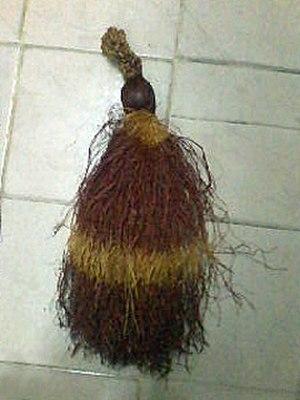
Ce chasse mouche est porté par les hommes ou les femmes Dida lors des céremonies en Côte d'ivoire.
Raphia vinifera est une espèce de plantes de la famille des Arecaceae et du genre Raphia.
Les Didas sont une population d'Afrique de l'Ouest vivant au centre-sud et au sud-ouest de la Côte d'Ivoire, près des villes de Lakota, Divo, Hiré-Ouatta, Guitry, Fresco, Sassandra, Guéyo, Vavoua, Zikisso, Yocoboué, Lauzoua, Gnagbodougnoa et Grand-Lahou. Ils font partie du grand groupe des Krou.